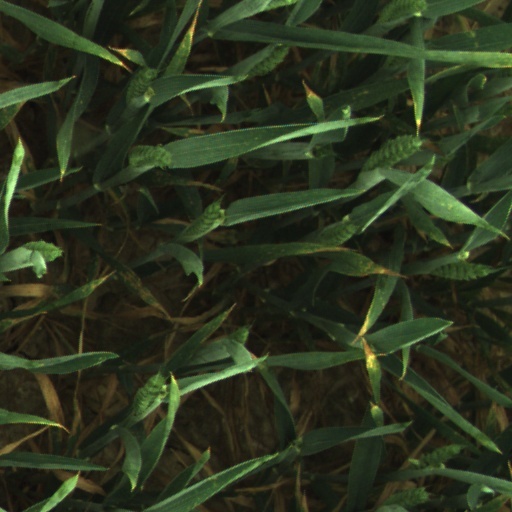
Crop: wheat